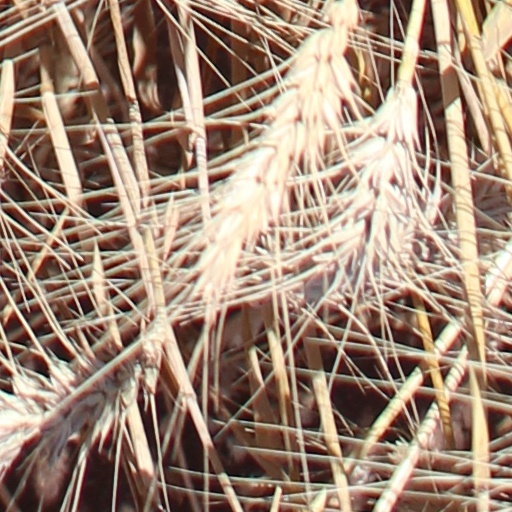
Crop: wheat